American Federation of State, County and Municipal Employees

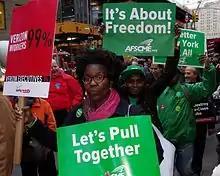
Members marching in solidarity with Occupy Wall Street in New York, October 2011

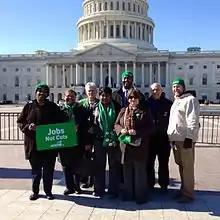
AFSCME members by the US Capitol, 2013

Starting in the 2000s, AFSCME began campaigns to organize home-based family child care providers. In 2005, when Illinois Governor Rod Blagojevich signed an executive order allowing home child care providers to collectively bargain with the state, a turf war broke out between AFSCME and the Service Employees International Union for the exclusive right to organize them. SEIU filed charges with the AFL–CIO against AFSCME, resulting in SEIU winning the right to unionize Illinois's home healthcare workers and AFSCME dropping its bid to do so.